Sky position (RA, Dec in degrees): 5.432, -0.8544
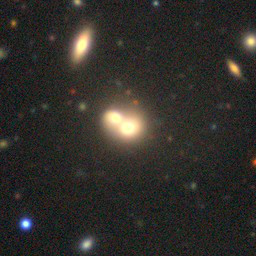
Galaxy morphology: Merging Galaxies